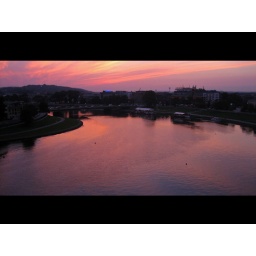
View over the river Wisla, at sunset. Amazing, I think tourists should go to Krakow's castle always near sunset...